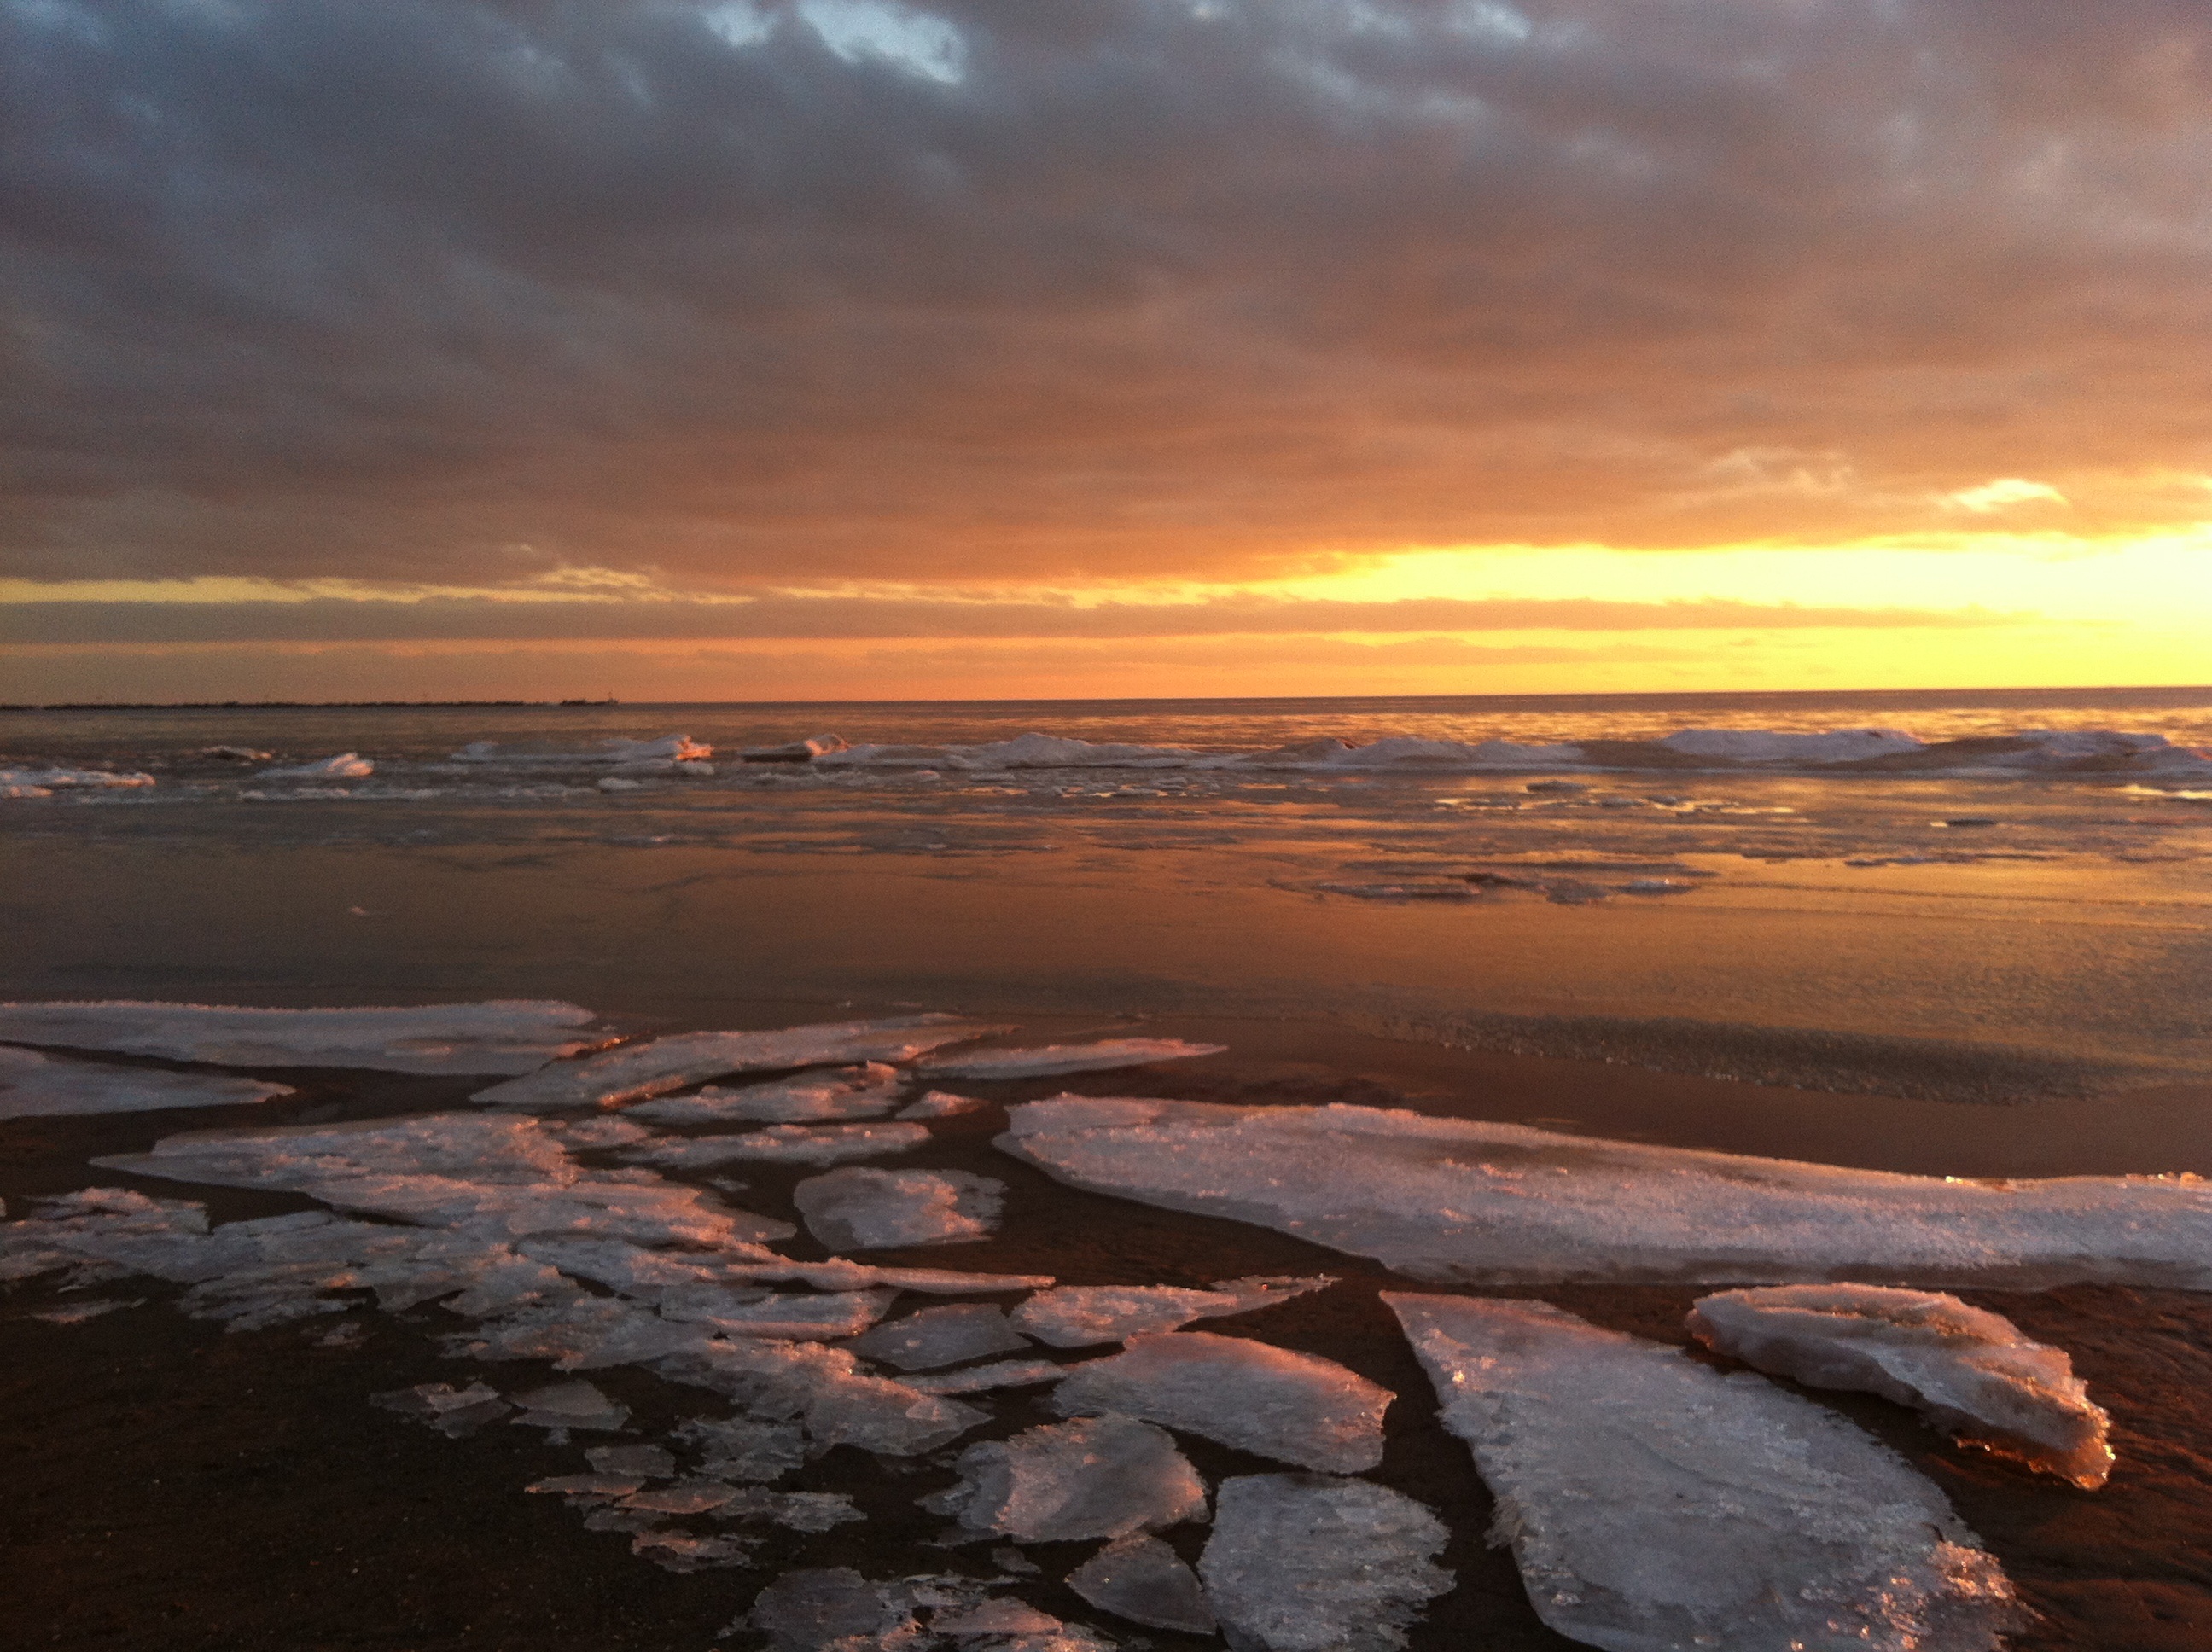
beach, landscape, sea, coast, water, nature, outdoor, sand, rock, ocean, horizon, cold, winter, cloud, sun, sunrise, sunset, sunlight, morning, shore, wave, view, dawn, dusk, ice, evening, reflection, bay, season, body of water, clouds, scene, afterglow, wind wave